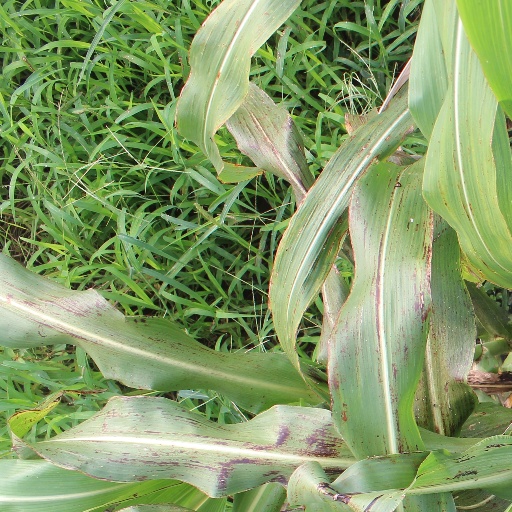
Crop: sorghum